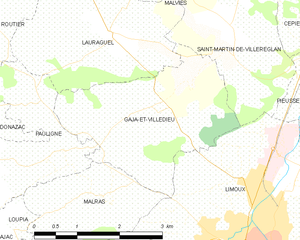
Carte des communes françaises: Gaja-et-Villedieu